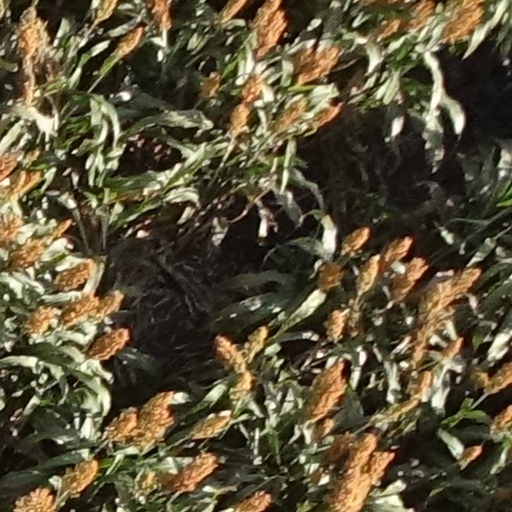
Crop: sorghum